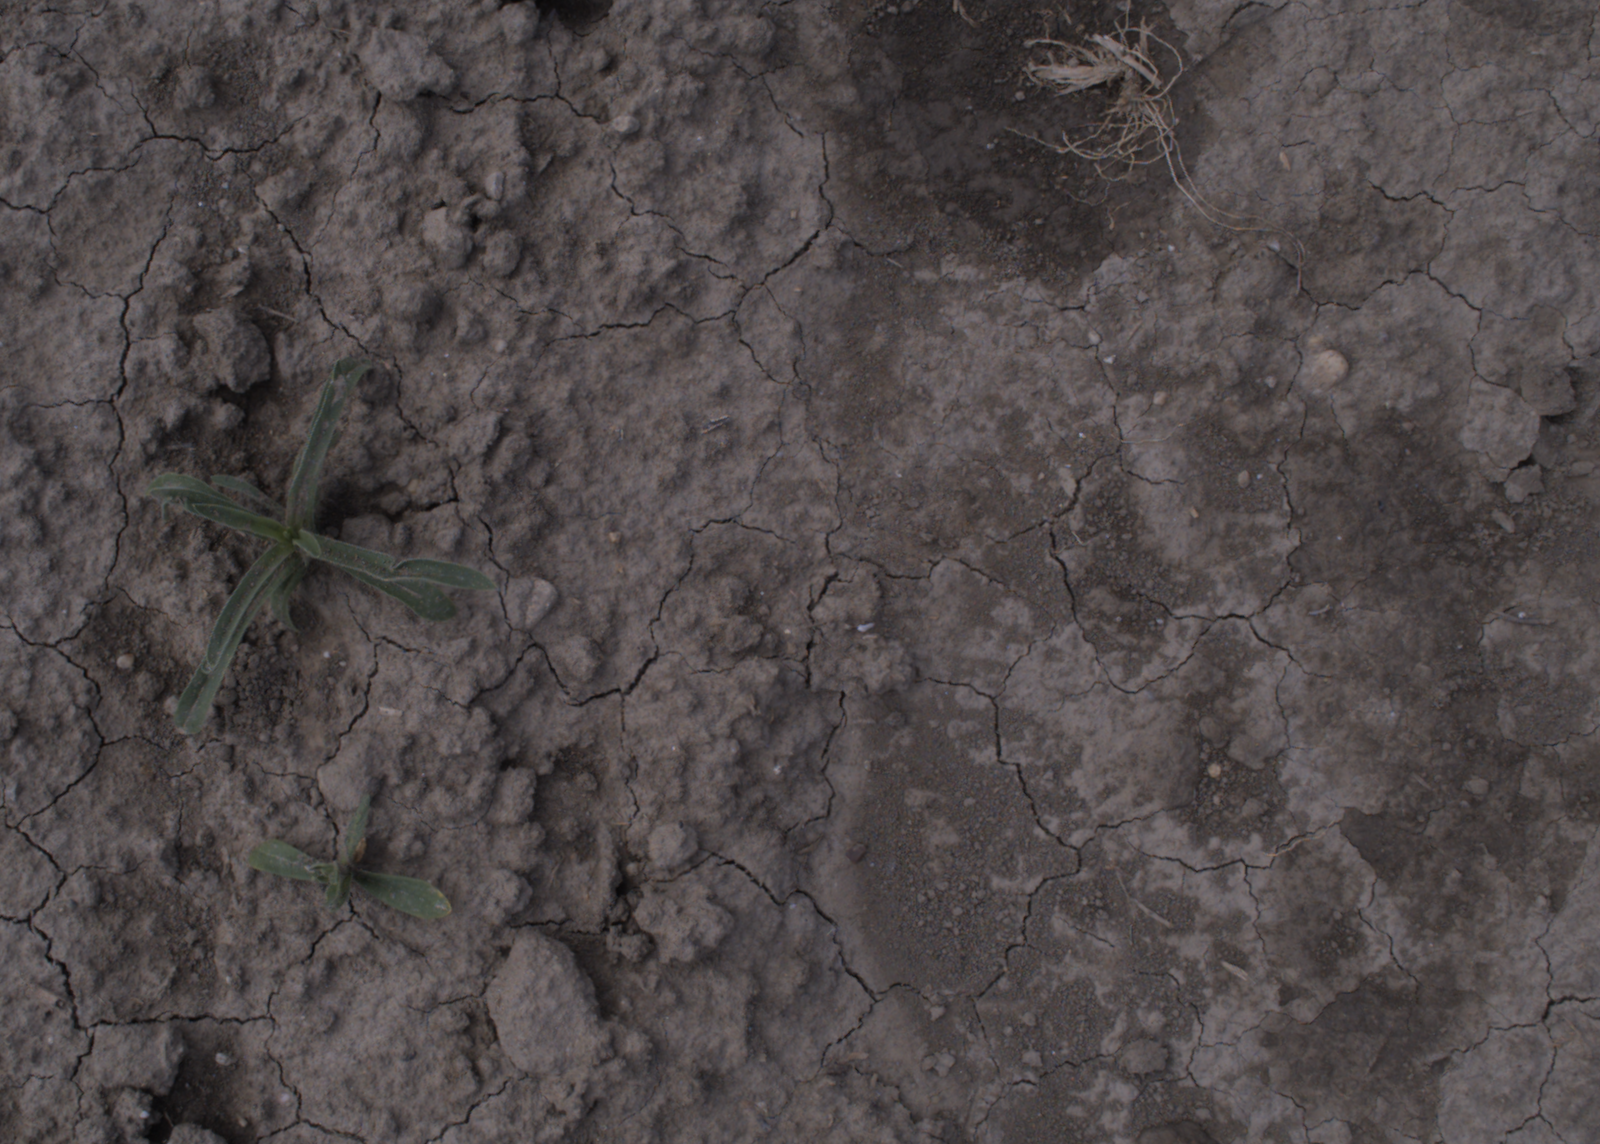
Capture date: 24.08.2020 11:11:28
Weather: mixed
Wind: medium
Seeding date: 21.07.2020
Plant canopy height (mm): 910